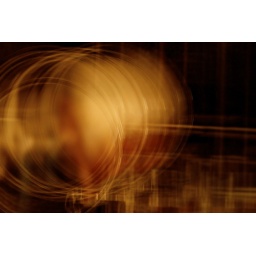
Wall mirror in bathroom of Manhattan hotel, NYC. 199/JULY 15